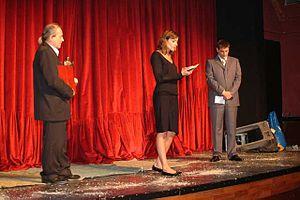
Le JoakimInterFest est un festival de théâtre international qui se déroule à Kragujevac, en Serbie. Créé en 2006, il est également appelé Festival théâtral international des petites scènes. Le festival est organisé par le Knjaževsko-srpski teatar de Kragujevac.